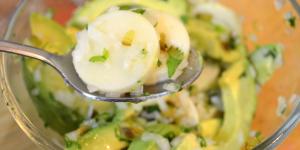
ceviche de palmitos con aguacate